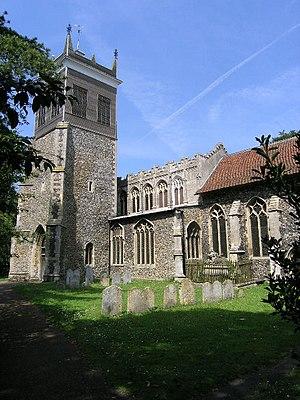
Stoneham-et-Tewkesbury est une municipalité de cantons unis de la province de Québec située dans la municipalité régionale de comté de La Jacques-Cartier, région administrative de la Capitale-Nationale. Elle est située à la porte de la réserve faunique des Laurentides et sur la route qui relie Québec à la région du Saguenay–Lac-Saint-Jean.